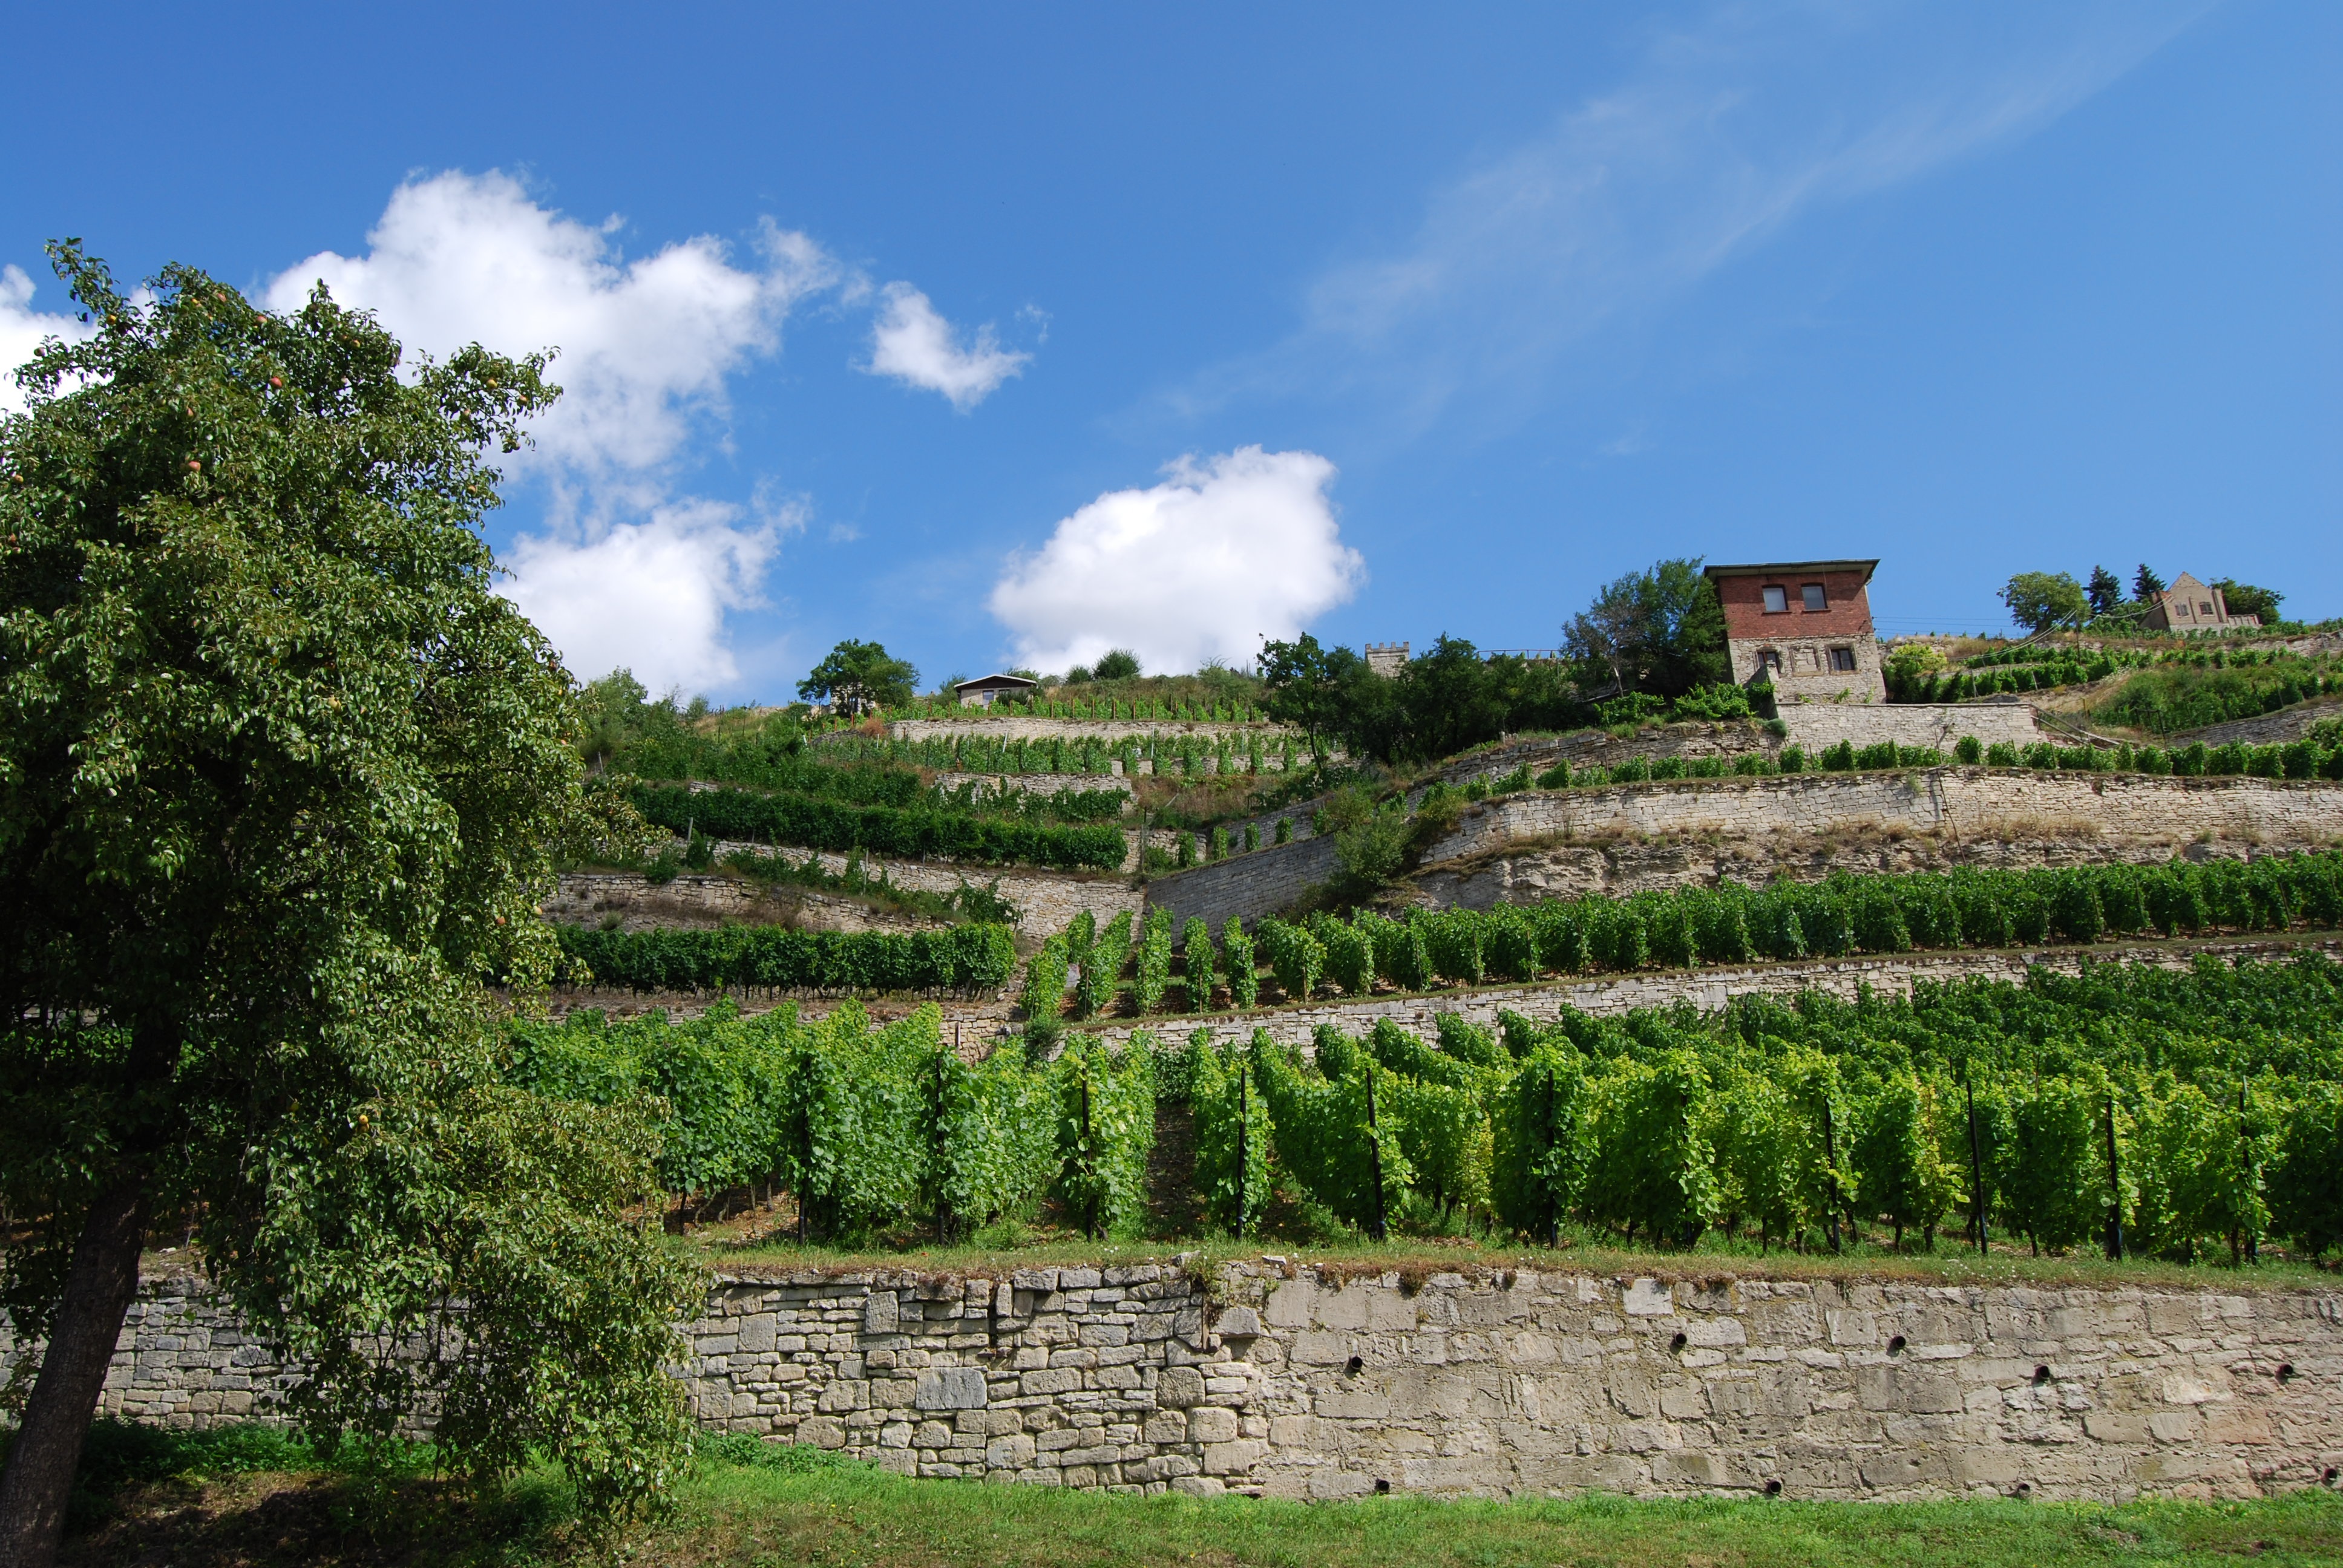
landscape, tree, vineyard, field, hill, flower, chateau, summer, village, agriculture, garden, ruins, plantation, estate, ecosystem, rural area, archaeological site, saale unstrut, freyburg, terraces vineyard